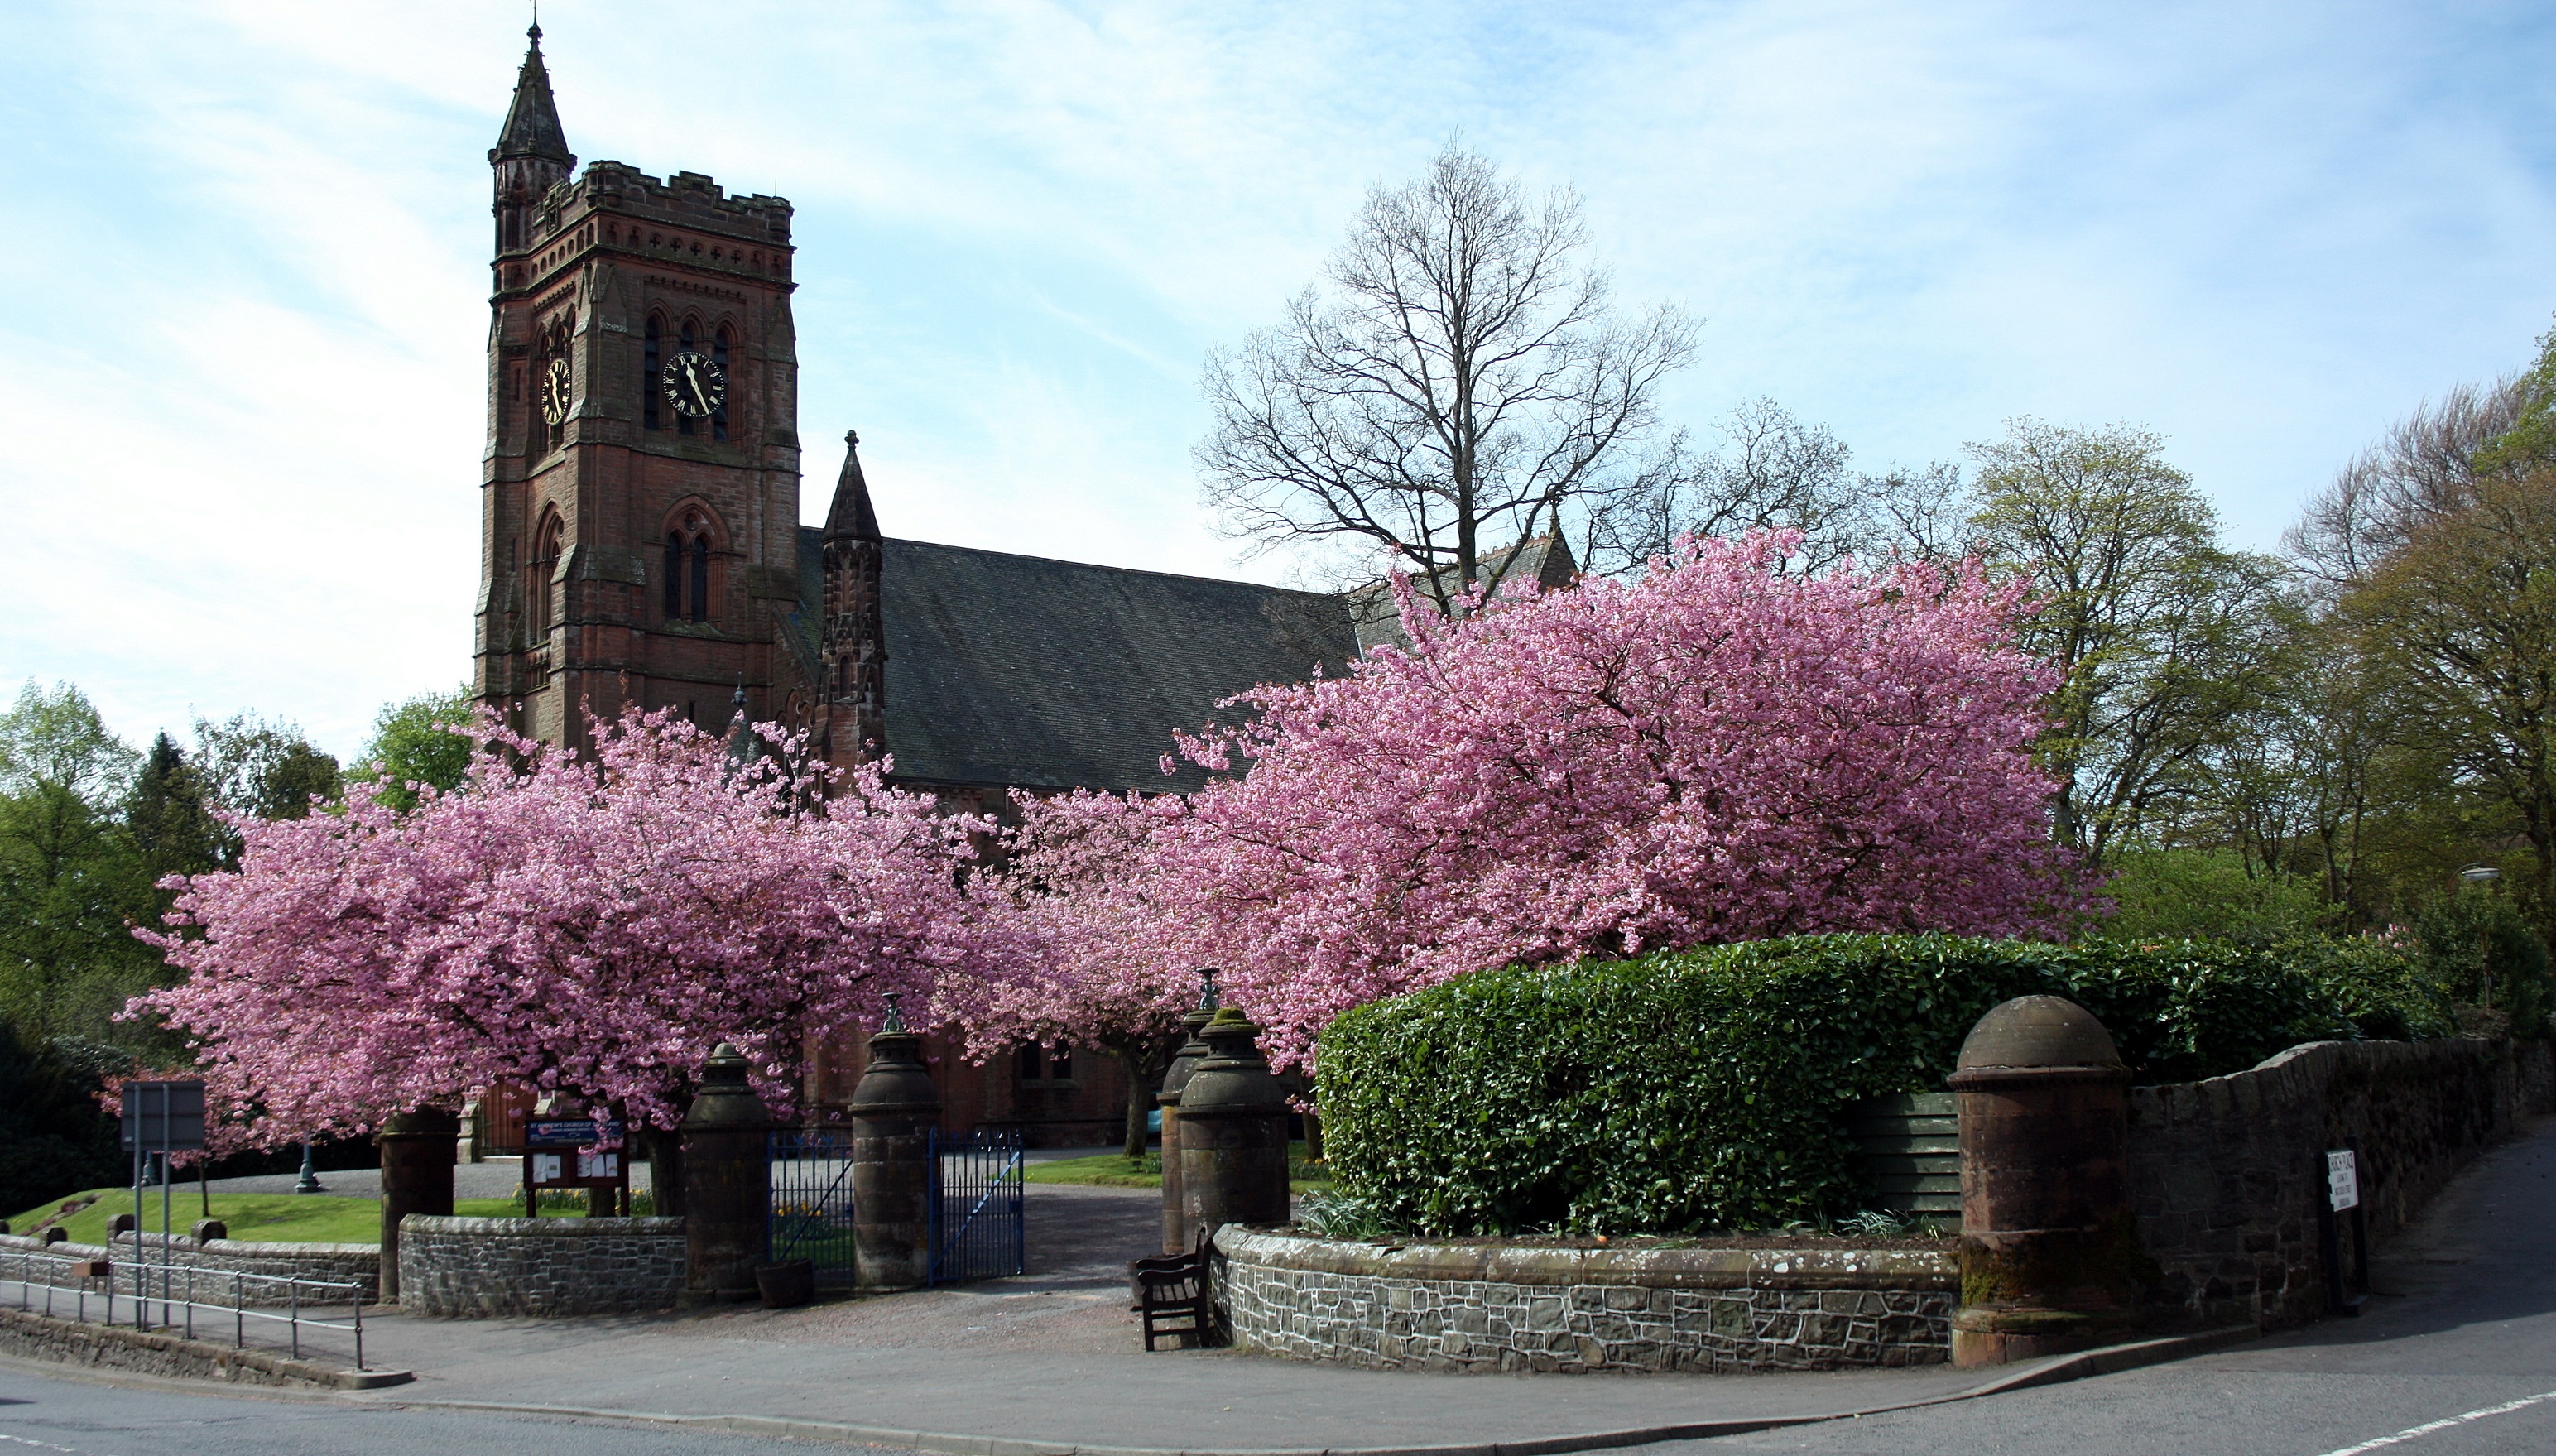
tree, nature, path, outdoor, blossom, architecture, plant, sky, road, skyline, flower, town, summer, spring, scenic, religion, church, pink, cherry blossom, trees, sunny, clouds, walls, cherry, neighbourhood